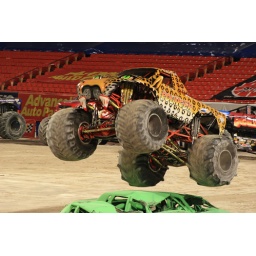
The Pouncer monster truck clearing a stack of cars during the freestyle competition at the 2010 Monster Jam in Miami.